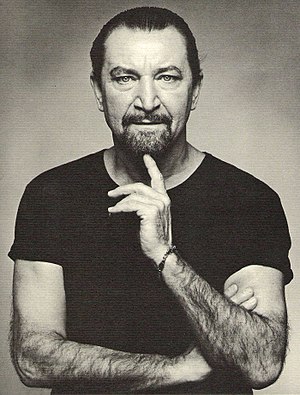
Maurice Béjart
Maurice Béjart, var en fransk danser, koreograf og balletdanser.